Canada Post

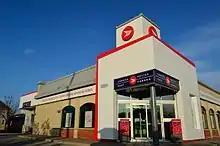
A Canada Post drive-thru parcel centre designed.

The Corporation has a directory of all its products and services called the "Postal Guide" and has divided its range of services into three main categories: Transaction Mail, Parcels and Direct Marketing.